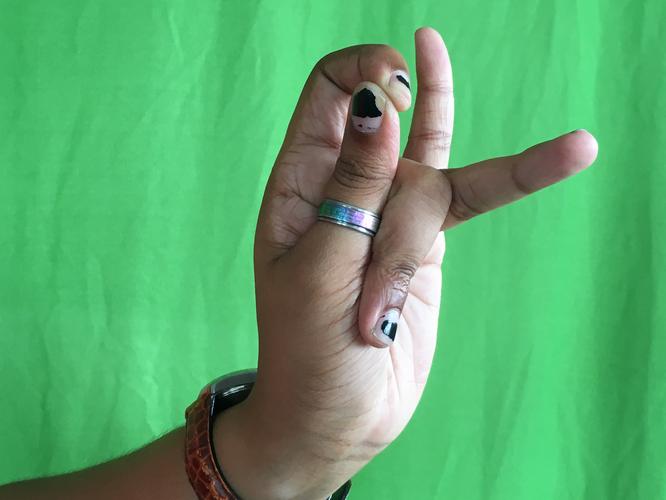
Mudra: Katakamukha_3
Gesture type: single_hand